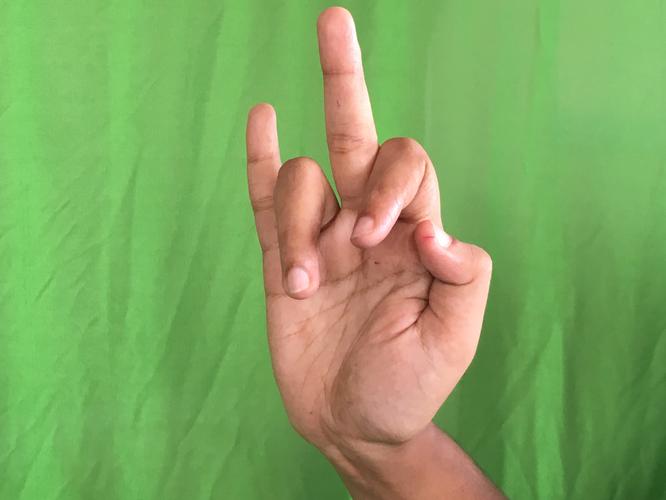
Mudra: Shukatundam
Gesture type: single_hand